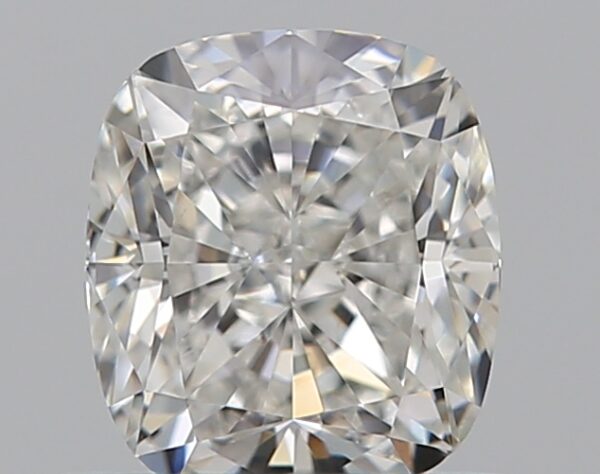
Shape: cushion
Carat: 0.76
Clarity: VS1
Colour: F
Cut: EX
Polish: EX
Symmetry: VG
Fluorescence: N
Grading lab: GIA
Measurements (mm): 5.47 x 4.87 x 3.35